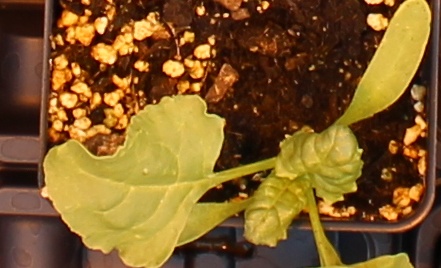
Label: Sugar beet